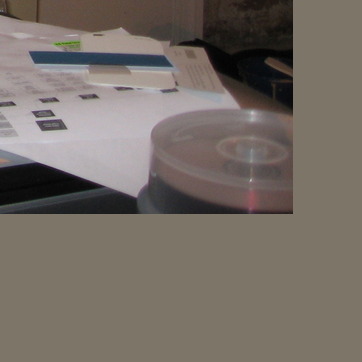
Material: plastic